Manuel Marques de Sousa, Count of Porto Alegre

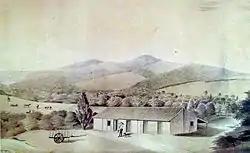
The countryside of the province of Rio Grande do Sul

The long, strenuous walk from Pelotas to Porto Alegre and the hardships endured in the "presiganga" ruined Marques de Sousa's health, and he was afflicted with articular rheumatism for the rest of his life. With Porto Alegre safe, he was granted a leave of absence to recover. In the middle of 1837, he traveled to Europe for medical treatment. After a year away, and still feeling ill, Marques de Sousa secluded himself in Porto Alegre. He was brevetted lieutenant colonel on 20 August 1838. He only returned to active duty in early 1840 after he was made permanent lieutenant colonel on 2 December 1839 and given the command of the 2nd Regiment of Light Cavalry. However, the war against the Ragamuffins was still being waged, and Marques de Sousa met and defeated a rebel force in the Battle of the Várzea do Varejão on 16 September 1841. A new promotion came on 27 March 1842, when he was given the rank of colonel.